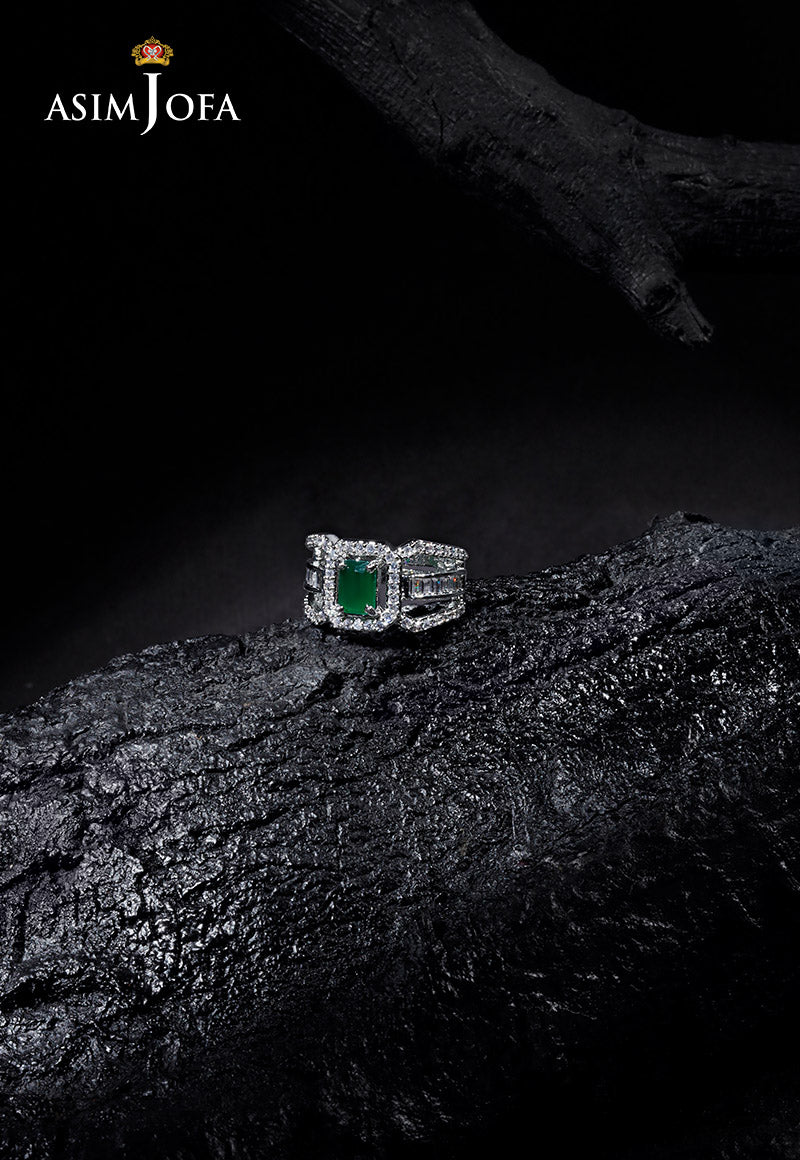
green diamond ring